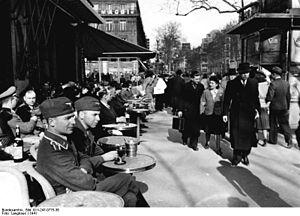
Nicolas de Staël, baron Nikolaï Vladimirovitch Staël von Holstein, né le 23 décembre 1913 à Saint-Pétersbourg, mort le 16 mars 1955 à Antibes, est un peintre français originaire de Russie, issu d'une branche cadette de la famille Staël von Holstein.
L'occupation allemande de la France durant la Seconde Guerre mondiale, couramment appelée l'Occupation, est un épisode de l'histoire de France durant lequel l'Allemagne nazie occupe militairement le territoire métropolitain français. L'Occupation commence avec l'armistice du 22 juin 1940 et s'achève avec la libération progressive du territoire à partir de juin-août 1944 en France continentale, précédée par la libération de la Corse en octobre 1943.